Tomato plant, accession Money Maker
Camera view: horizontal (90 deg, fisheye); turntable rotation: 30 degrees
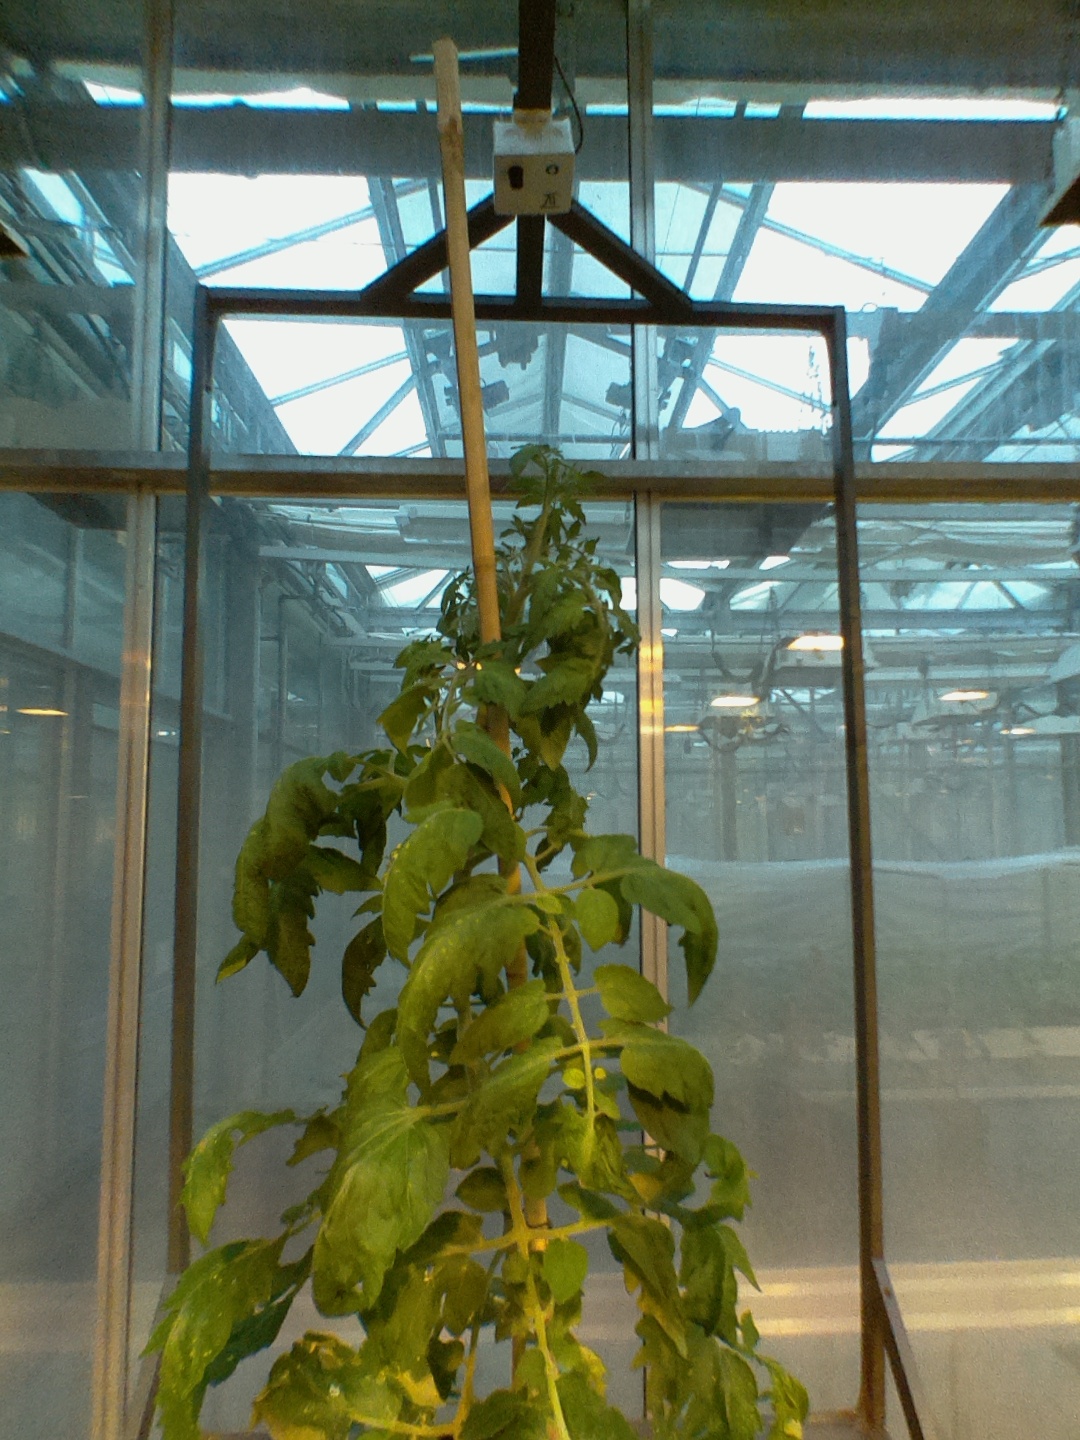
BBCH growth stage 70: Fruits at the main stem or branches visibles